2020 United States state legislative elections

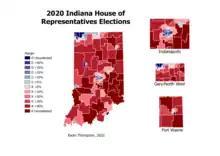
2020 Indiana House of Representatives Election

Half of the seats of the Iowa Senate and all of the seats of the Iowa House of Representatives were up for election in 2020. Republicans held control of both chambers, maintaining a government trifecta.